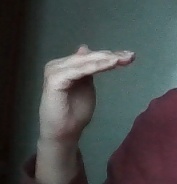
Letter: khaa